Text messaging

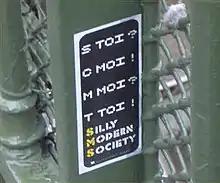
This sticker seen in Paris satirizes the popularity of communication in SMS shorthand. In French: "Is that you? / It's me! / Do you love me? / Shut up!".

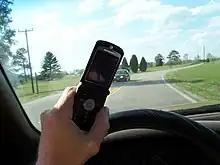
A driver with attention divided between a mobile phone and the road ahead

Text messaging is most often used between private mobile phone users, as a substitute for voice calls in situations where voice communication is impossible or undesirable (e.g., during a school class or a work meeting). Texting is also used to communicate very brief messages, such as informing someone that you will be late or reminding a friend or colleague about a meeting. As with e-mail, informality and brevity have become an accepted part of text messaging. Some text messages such as SMS can also be used for the remote control of home appliances. It is widely used in domotics systems. Some amateurs have also built their own systems to control (some of) their appliances via SMS. A Flash SMS is a type of text message that appears directly on the main screen without user interaction and is not automatically stored in the inbox. It can be useful in cases such as an emergency (e.g., fire alarm) or confidentiality (e.g., one-time password).